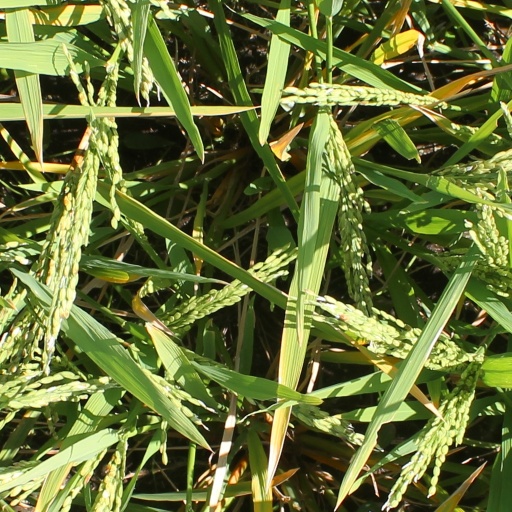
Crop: rice